Xochitl Gomez

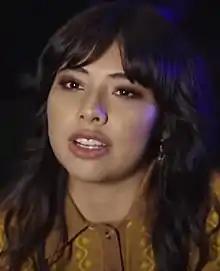
Gomez in 2022

Xochitl Fiona Gomez-Deines (born April 29, 2006) is an American actress. She began acting at age five, performing in local musical theater productions and student films. Gomez made her professional debut in 2018 in "Raven's Home". She starred in the first season of the Netflix comedy series "The Baby-Sitters Club" (2020), and gained wider recognition for playing America Chavez in the Marvel Cinematic Universe film "Doctor Strange in the Multiverse of Madness" (2022). In 2023, she won season 32 of "Dancing with the Stars.